Leucadendron rourkei

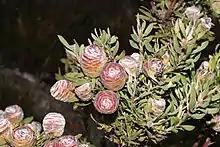

The shrub grows tall and flowers from December to January. The plant dies after a fire but the seeds survive. The seeds are stored in a toll on the female plant and fall to the ground after a fire, possibly spreading by the wind. The plant is unisexual and there are separate plants with male and female flowers, which are pollinated by the wind.